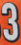
Number: 3